Foreign relations of Hong Kong

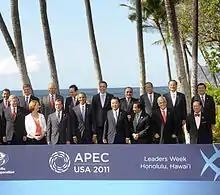
Chief Executive of Hong Kong Donald Tsang in the APEC

The Chief Executive of Hong Kong & other senior officials often make a duty visit to foreign countries. These visits usually aim to advance Hong Kong's economic and trade relations with the foreign countries. During these visits, the Chief Executive will meet with political and business leaders. Usually, the head of state or head of government of the foreign countries will receive the Chief Executive. For example, former Chief Executive Tung Chee-hwa made three visits to the United States during his term. In these three visits, Tung Chee-hwa met with the US President in the Oval Office at the White House. Chief Executive Donald Tsang had visited Japan, South Korea, Russia, United Kingdom, United States, Australia, New Zealand, Chile, Brazil, India, France and other countries during his term of government.